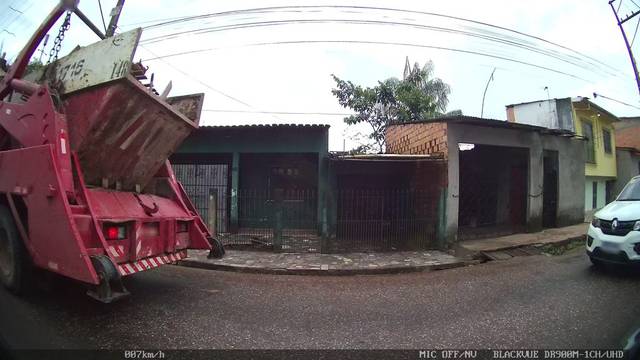
Region: Brazil
Coordinates: -1.383, -48.388